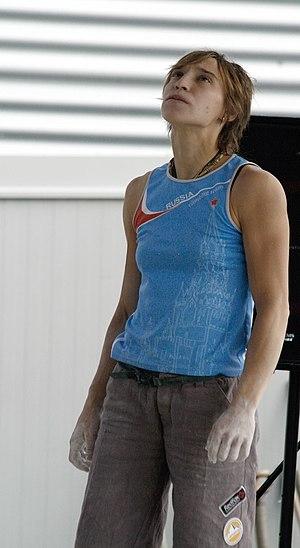
Ioulia Abramtchouk, en russe Юлия Абрамчук, née en 1982 à Léningrad en Union soviétique, est une grimpeuse russe.